Central Circular Route

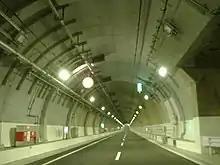
Yamate Tunnel

The eastern half is an elevated structure and the western half is an underground one. The Yamate Tunnel is a deep tunnel constructed beneath Yamate Street, the first section over in length, was opened to traffic on 22 December 2007. From 2010, the tunnel extended the Central Circular Route south from near Ikebukuro to Ohashi Junction connecting with Route 3. The last through Meguro and Shinagawa was opened to traffic on 7 March 2015. When this last section of the tunnel opened the Yamate Tunnel formed Japan's longest, and the world's second longest road tunnel. During the tunnel's first week of operations, traffic volume on the Inner Circular Route was reduced by seven percent from the previous week, and congestion on expressways inside the Central Circular Route (an index measured by recording segments where average traffic speed is less than , and multiplying the affected distance by the affected time) was approximately halved from the previous week.